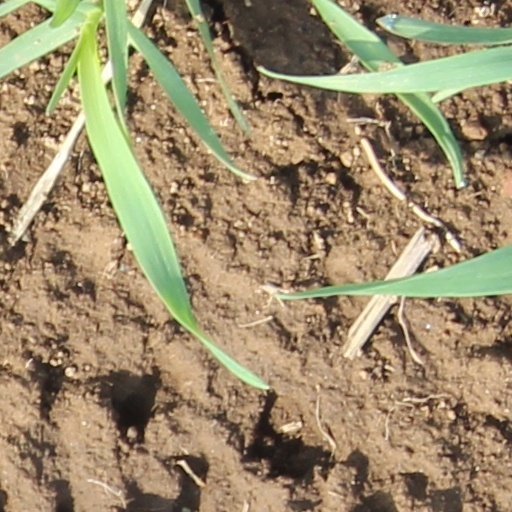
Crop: wheat